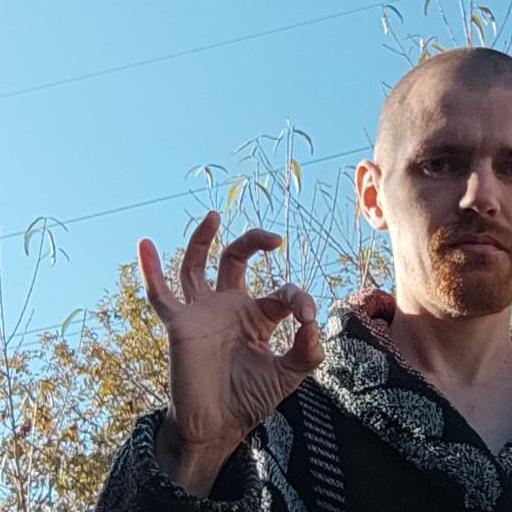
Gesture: ok